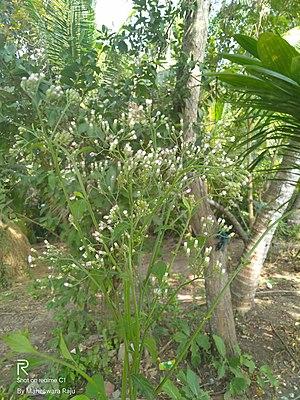
Parthenium est un genre de plantes dicotylédones de la famille des Asteraceae.